Wittyboy

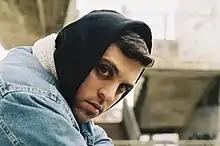

Duwaine Whitfield, better known by the stage name Wittyboy, is a British DJ, record producer and remixer from Leeds, West Yorkshire, England.